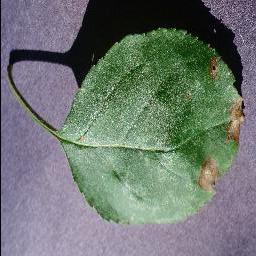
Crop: apple
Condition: black_rot